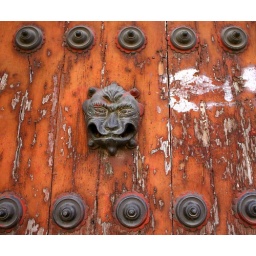
Massive wooden door on a cathedral in the city of Oaxaca, Mexico.